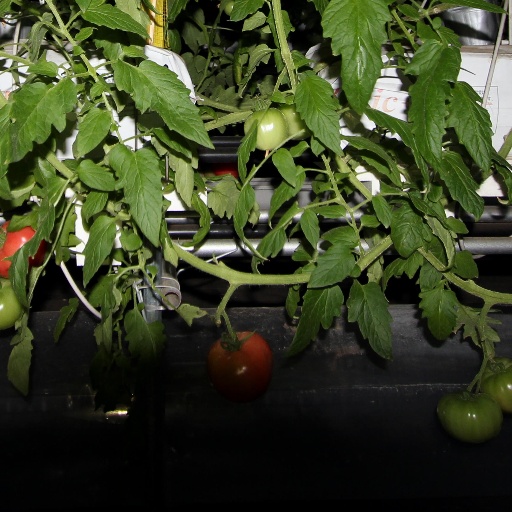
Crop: tomato